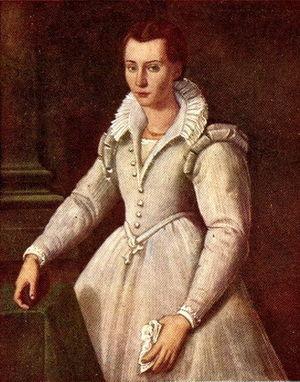
Marie-Madeleine de Pazzi en religion sœur Marie-Madeleine, née le 2 avril 1566 à Florence et morte le 25 mai 1607 dans la même ville, est une carmélite de l'ancienne observance, grande mystique, dont la spiritualité et les écrits ont profondément influencé la société de Florence du XVIIᵉ siècle.